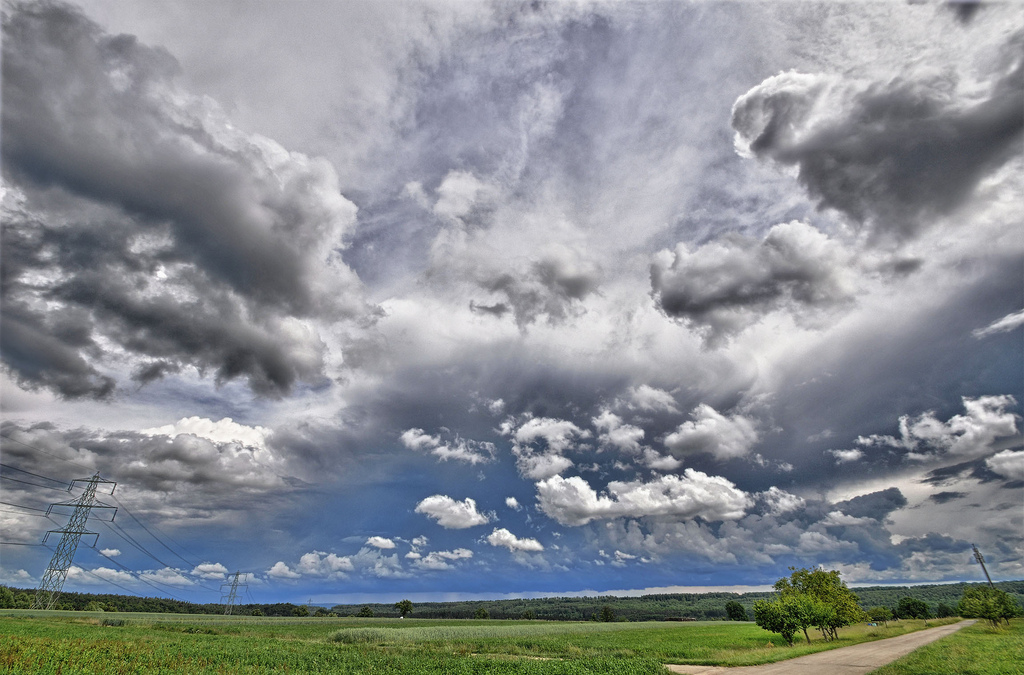
Weather: cloudy or overcast